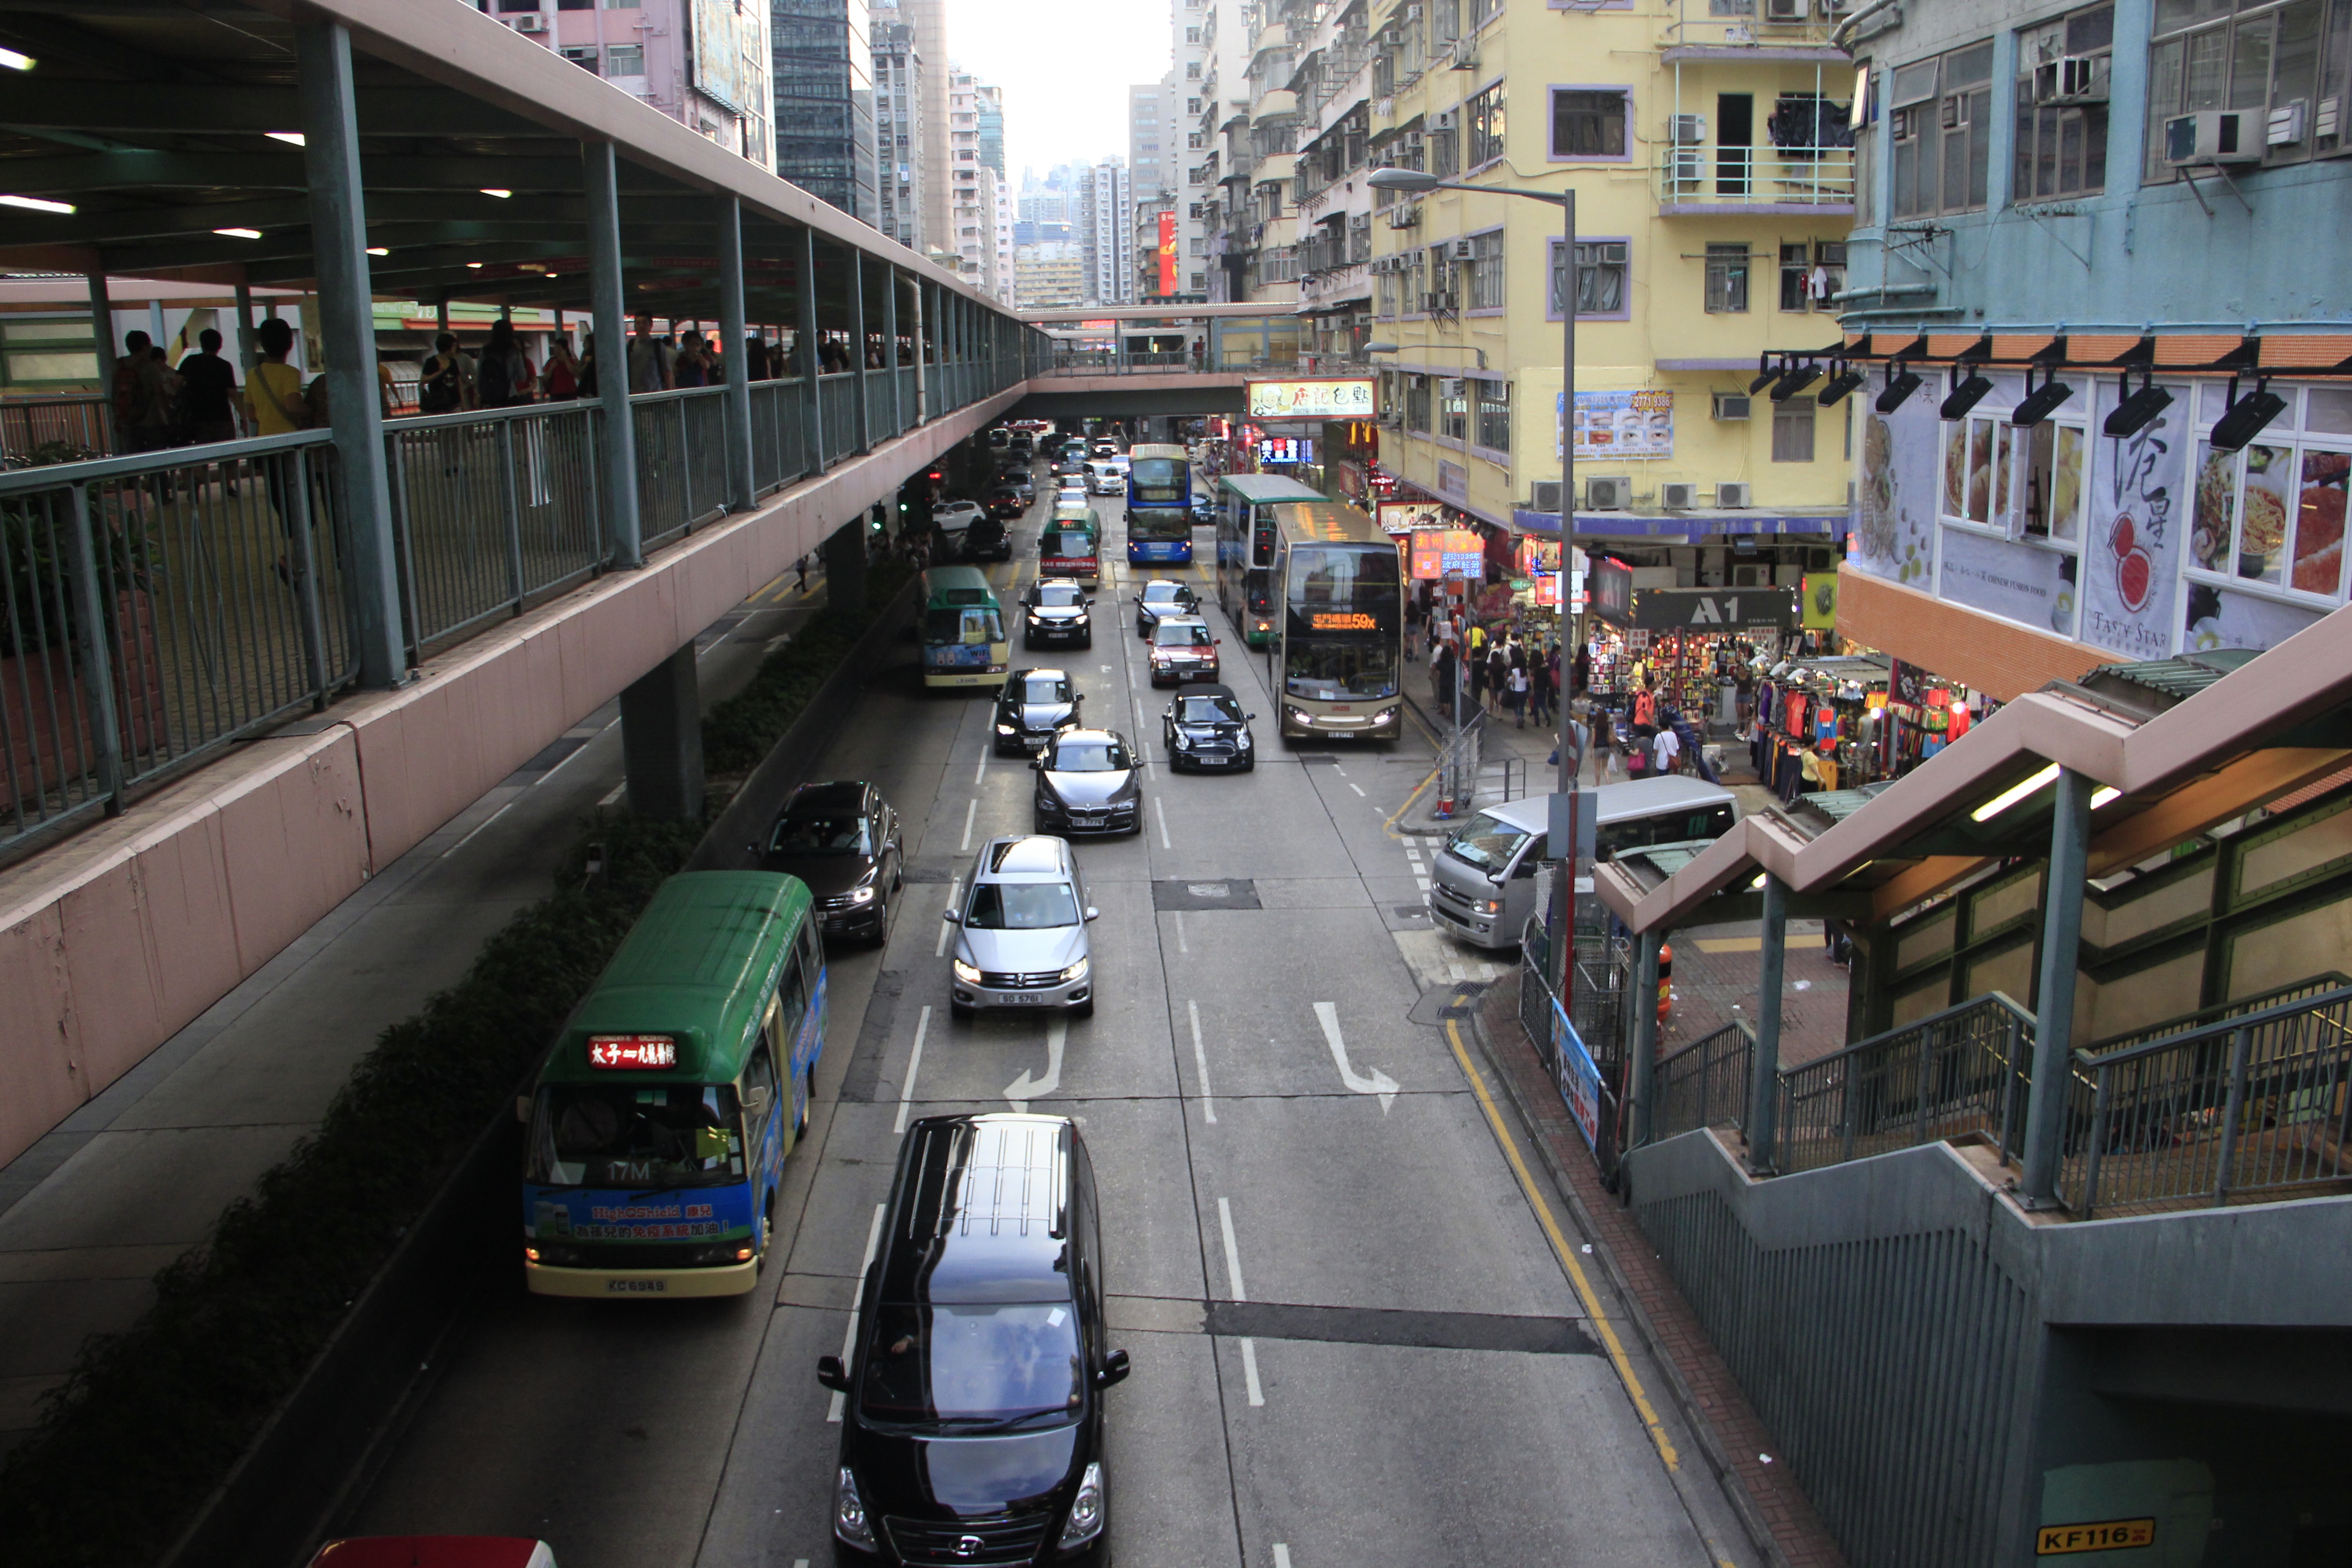
pedestrian, traffic, street, narrow, transport, vehicle, lane, waterway, public transport, crowded, metropolitan area, traffic congestion